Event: Nepal Earthquake
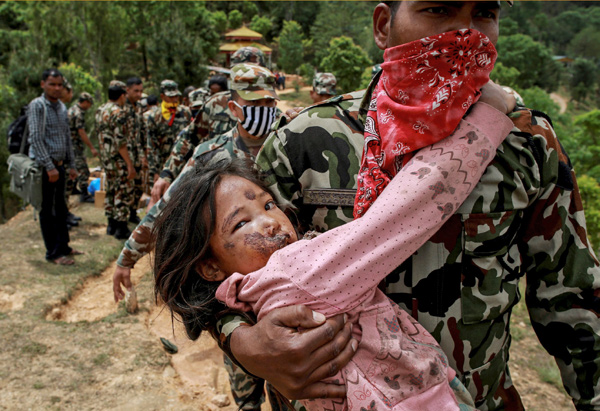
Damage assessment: damage